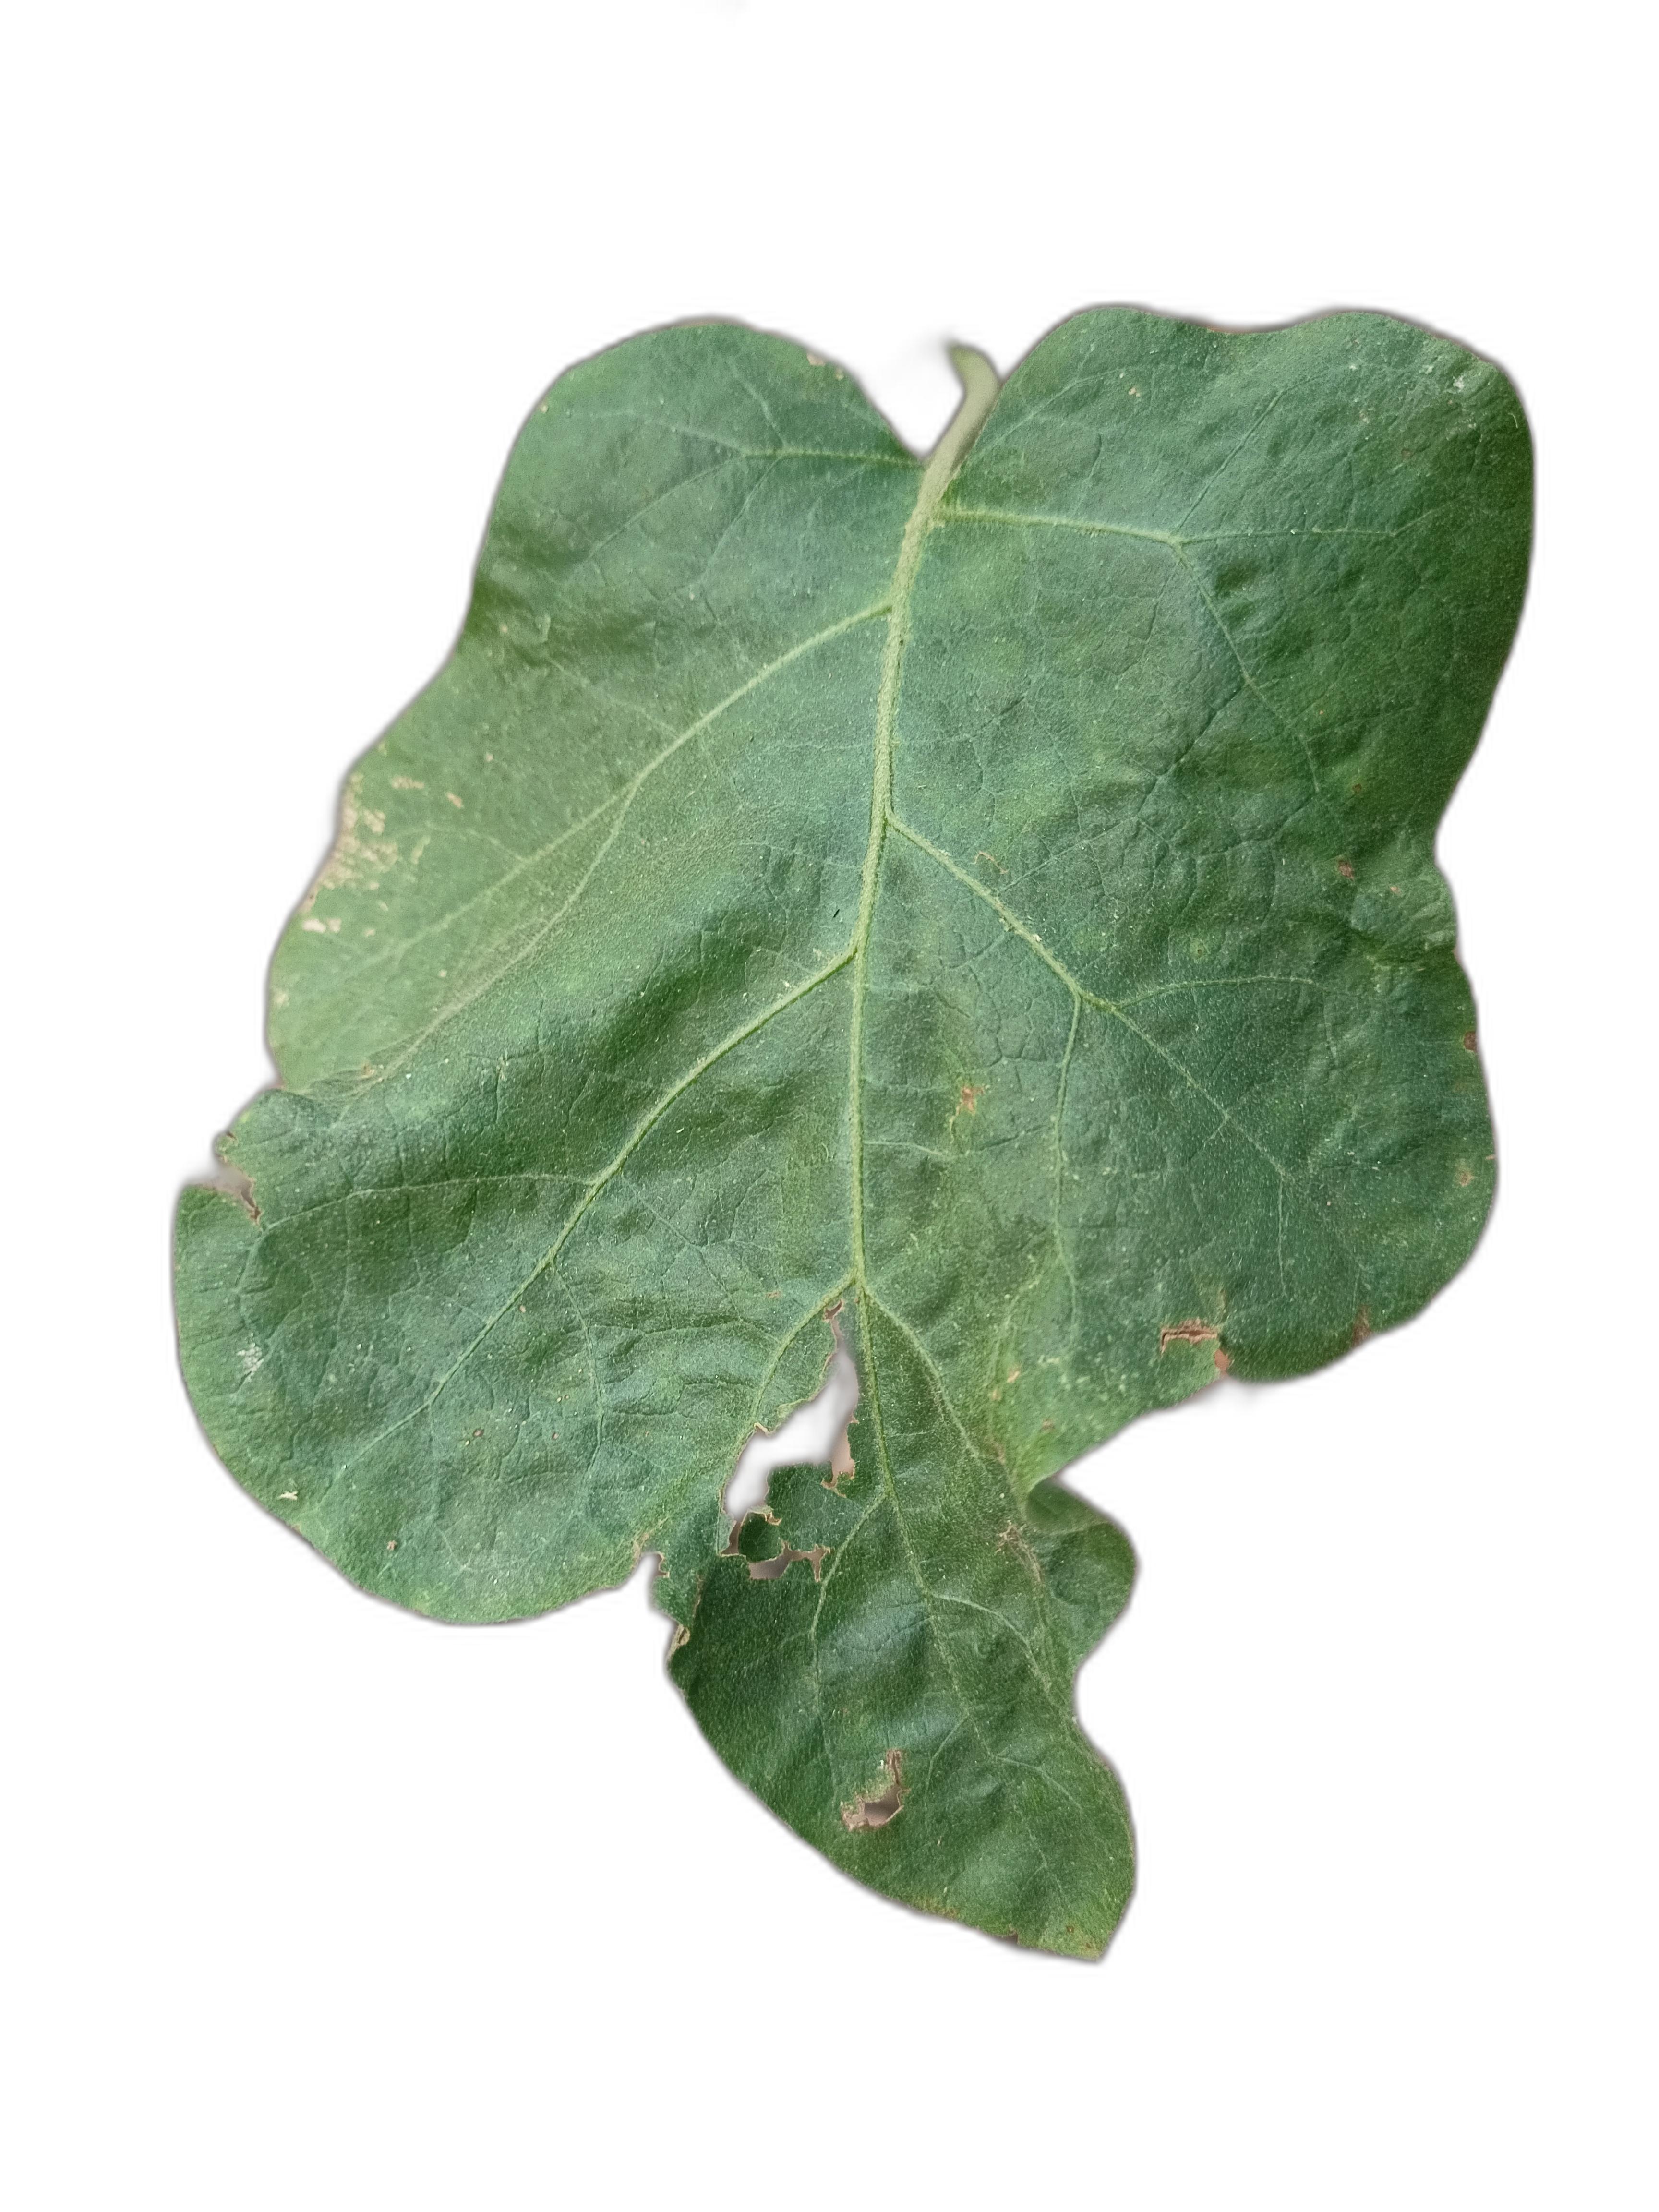
Label: Mosaic Virus Disease